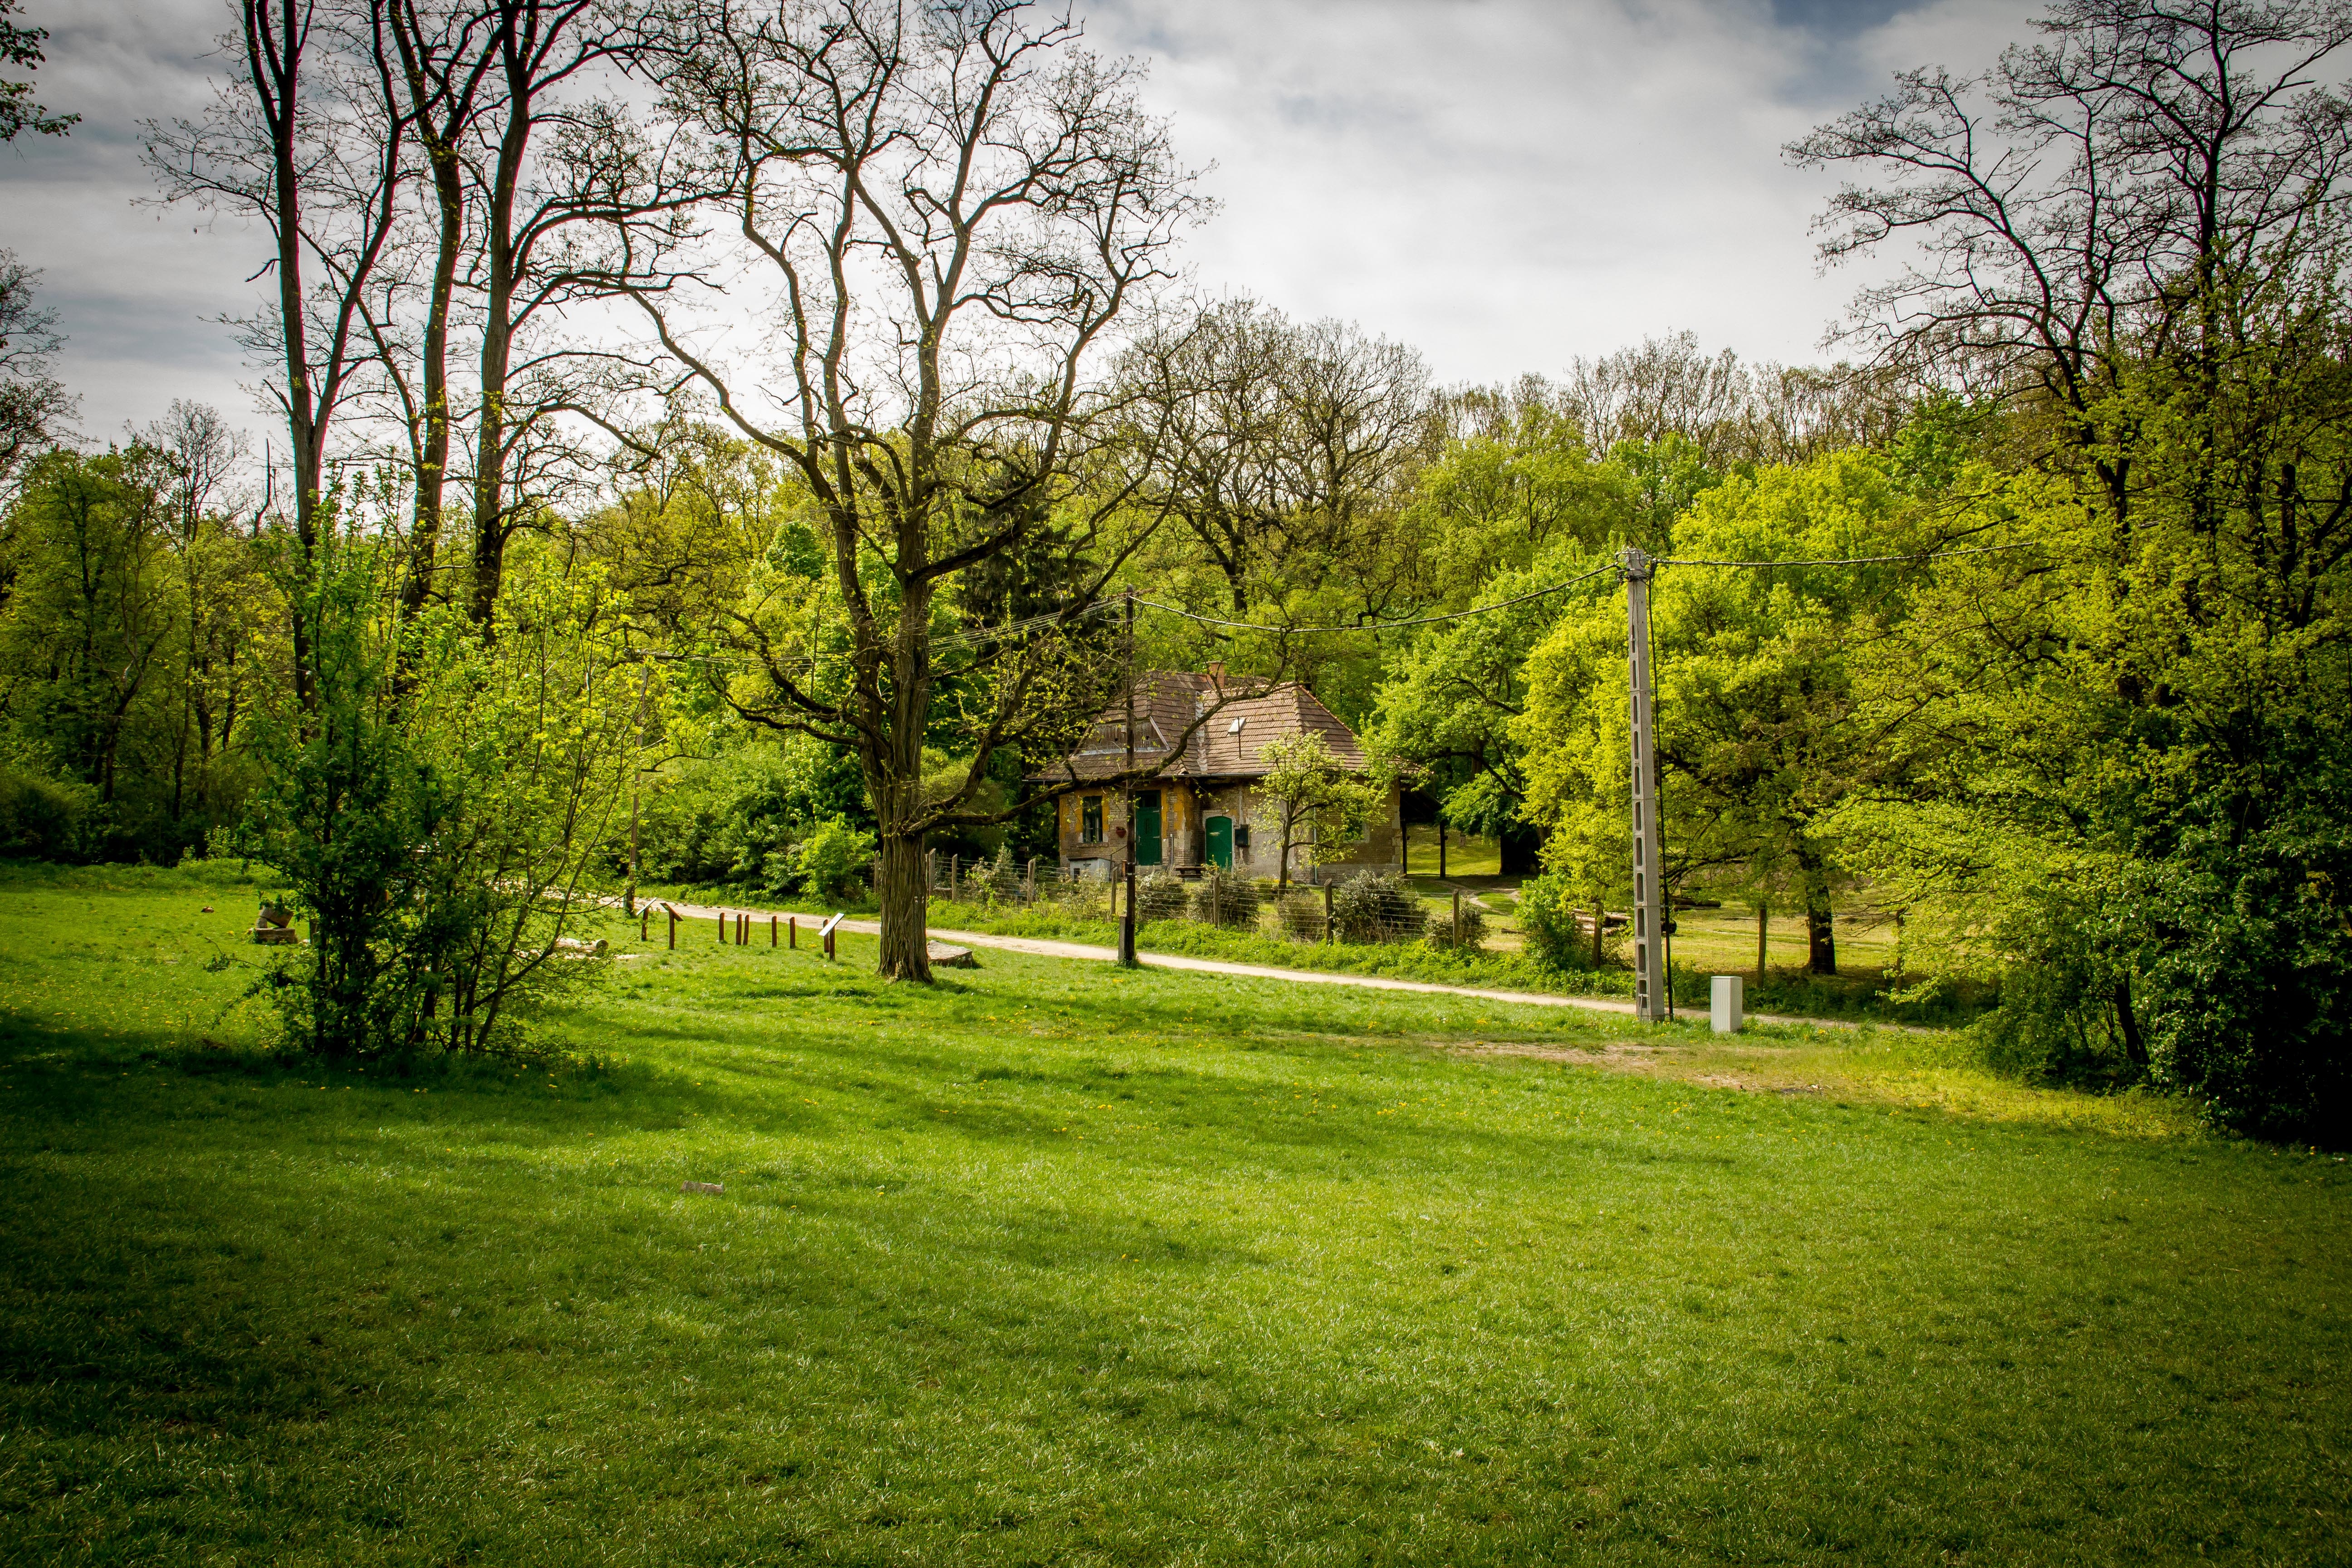
landscape, tree, nature, forest, grass, plant, wood, lawn, meadow, sunlight, leaf, flower, spring, green, pasture, autumn, park, botany, garden, season, trees, estate, woodland, habitat, rural area, woody plant